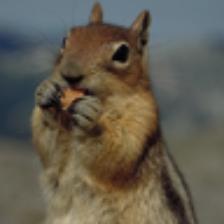
Label: NonHuman